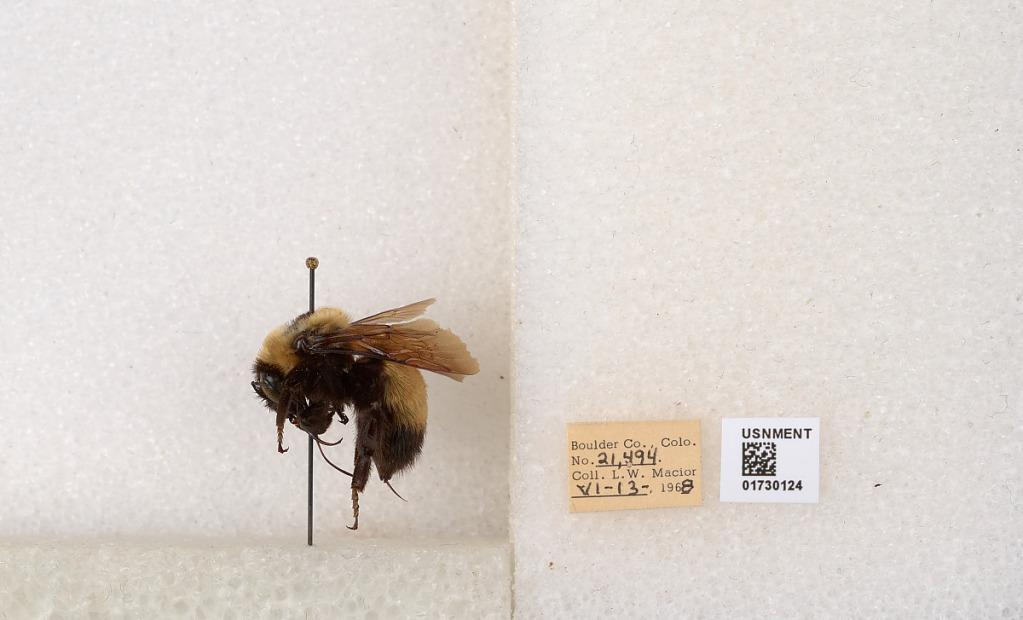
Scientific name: Bombus (Bombus) nevadensis Cresson